High Desert (Oregon)

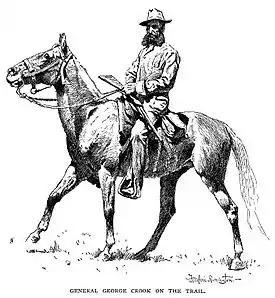
Maj. Gen. George Crook of the U.S. Army moved Camp Warner from Hart Mountain to a site west of the Warner Lakes in 1867.

The indigenous people of the high desert region are the Northern Paiute people. These Native Americans were once semi-nomadic hunter-gatherers who relied on nuts, roots, seeds, berries, eggs, and animals such as deer, pronghorn, geese, quail, rabbits, and bear, following their food to high and low elevations depending on the time of year. They make sandals, traps, fishing nets, and weave baskets. Made out of sagebrush, willow, tule plant, Indian hemp, and sumac fibers, the baskets are tight enough to carry water. Archaeological evidence from near Fort Rock has shown that people wove baskets in the area at least 9,000 years ago.